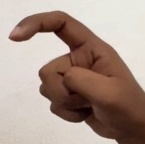
ASL sign: X